National Highway 2 (India, old numbering)

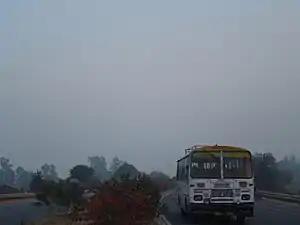
NH-2, Khaga, Fatehpur district, Uttar Pradesh

The National Highway 2 entered Uttar Pradesh from Haryana in Mathura district, and a part of it is known as Mathura Road. Before Mathura it covers Palwal and Faridabad city in Haryana. After Mathura it reaches Agra which is about In Agra it covers about . After leaving Agra it enters in Firozabad district and then Etawah where 15 km bypass of city is made. After leaving Etawah it enters Kanpur city where a and 12 lane Kanpur over-bridge has been built which is also one of the largest over-bridges in the Asia. In Kanpur it covers industrial belts (Akbarpur-Maharajpur) around and then it reaches Fatehpur District and covers area of Fatehpur, then it reaches Allahabad via Kaushambi and covers in city then reachesVaranasi-Mughalsarai covers and thus leaves U.P. This national highway has given a new life to public transport in Northern India. The overbridges built in Agra, Kanpur, Fatehpur and Allahabad have reduced city traffic problems. Allahabad Bypass Expressway is also the country's longest bypass section.